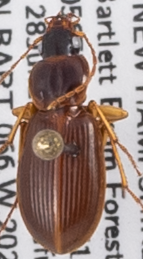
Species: Synuchus impunctatus
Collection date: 2023-06-28
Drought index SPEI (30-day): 1.478
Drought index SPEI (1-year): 1.012
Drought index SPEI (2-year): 0.51